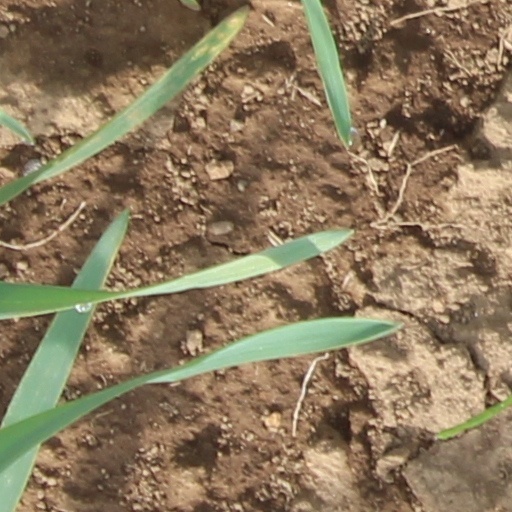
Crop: wheat